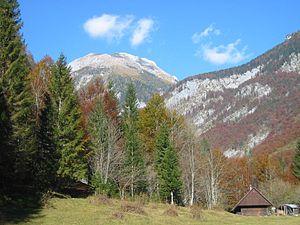
Le Tosc est une montagne qui s’élève à 2 275 m d’altitude au sud du Triglav, dans les Alpes juliennes, en Slovénie.